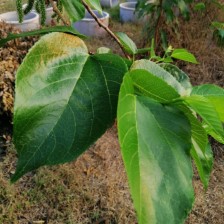
Variety: TaiwanMeacho